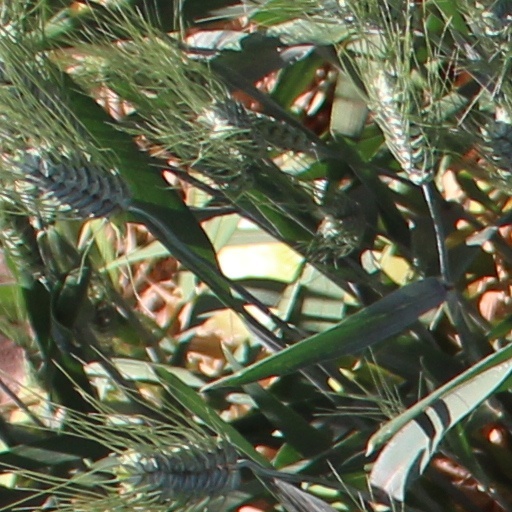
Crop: wheat